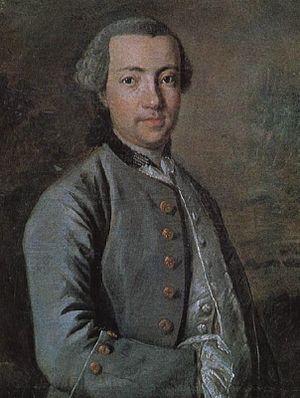
Les apôtres de Linné, ainsi que Carl von Linné lui-même les désignait, constitue un groupe de dix-sept élèves de Linné, parmi les nombreux disciples qu'il forma. Il les envoya ou les recommanda dans des expéditions aux quatre coins du monde dans la seconde moitié du XVIIIᵉ siècle. Ils recueillirent de nombreux spécimens botaniques ou zoologiques dont Carl von Linné en fit la description pour une grande partie d'entre eux.